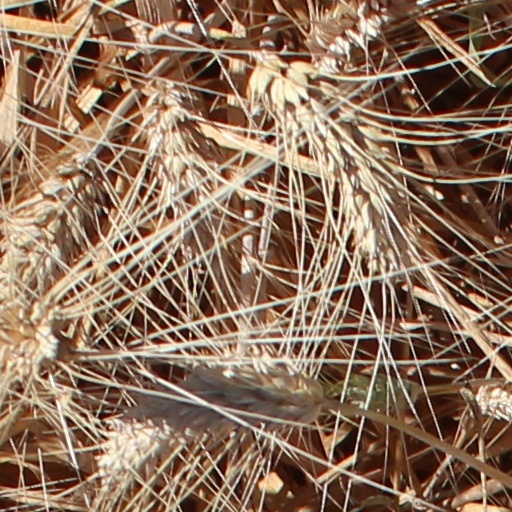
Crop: wheat